The Famous Woman

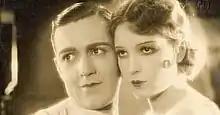
Fred Solm and Lili Damita

The Famous Woman (German: Die berühmte Frau) is a 1927 German silent drama film directed by Robert Wiene and starring Lili Damita, Fred Solm and Warwick Ward. It was based on the play "Die Tänzerin" by Melchior Lengyel, who also wrote the film's screenplay. While performing in Barcelona, a dancer falls in love with a Spanish aristocrat. He proposes marriage to her providing she give up her profession. She agrees and the wedding preparations begin. When her troupe returns to Spain, however, she is drawn back to her true calling as a dancer and her aristocratic lover reluctantly allows her to go free. Damita's performance was particularly praised, as was the cinematography of Otto Kanturek who had done location shooting in Barcelona.